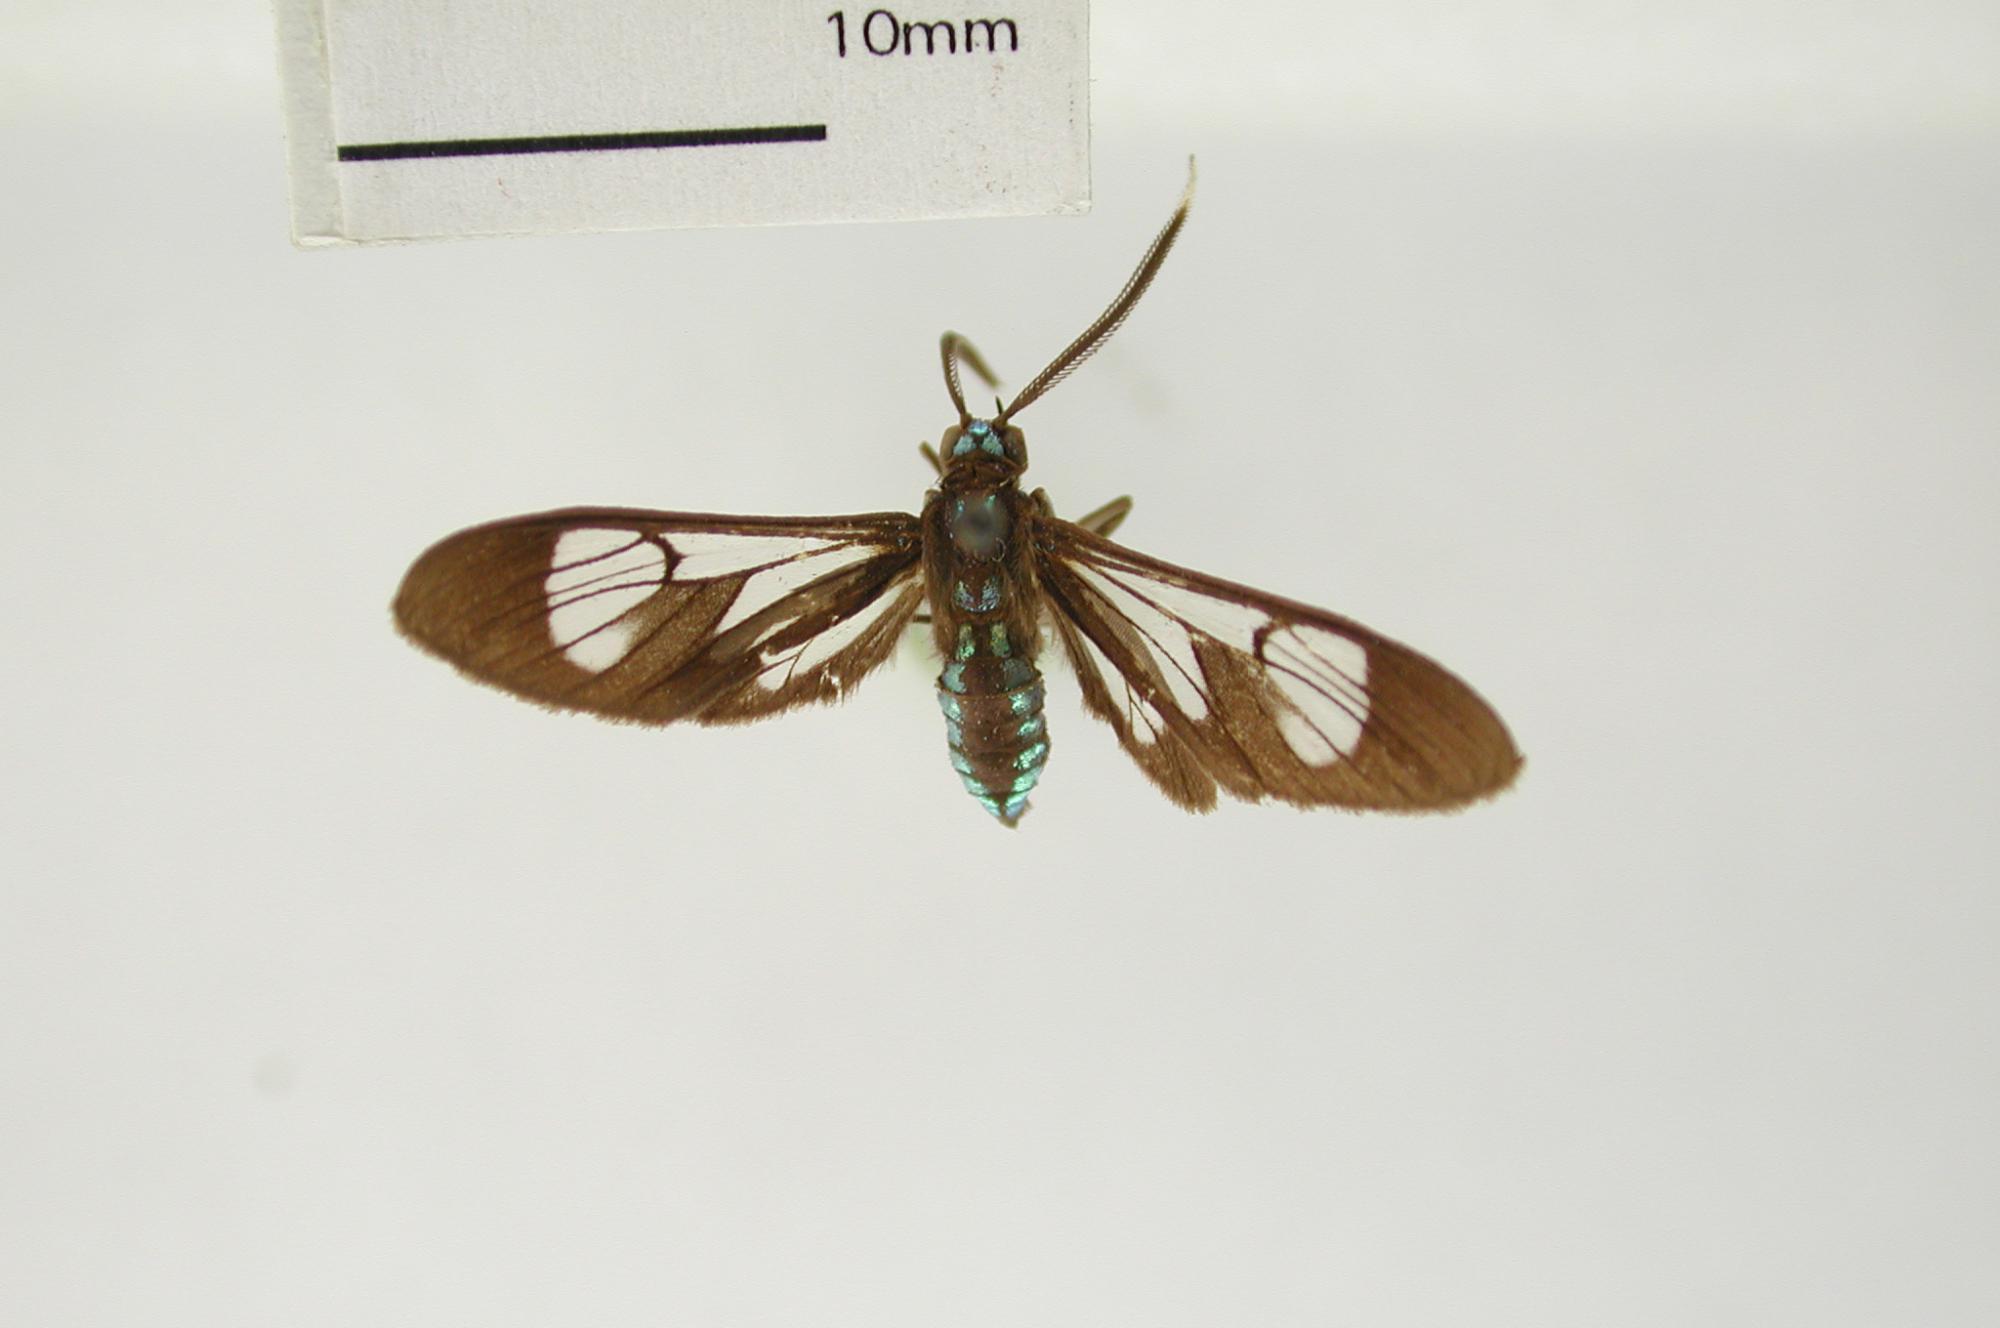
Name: Cosmosoma achemon bolivarensis
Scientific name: Cosmosoma achemon bolivarensis Klages, 1906
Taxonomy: Animalia, Arthropoda, Insecta, Lepidoptera, Arctiidae
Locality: southeastern Venezuela; Cuidad Bolivar, Venezuela
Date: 27 Nov 1898